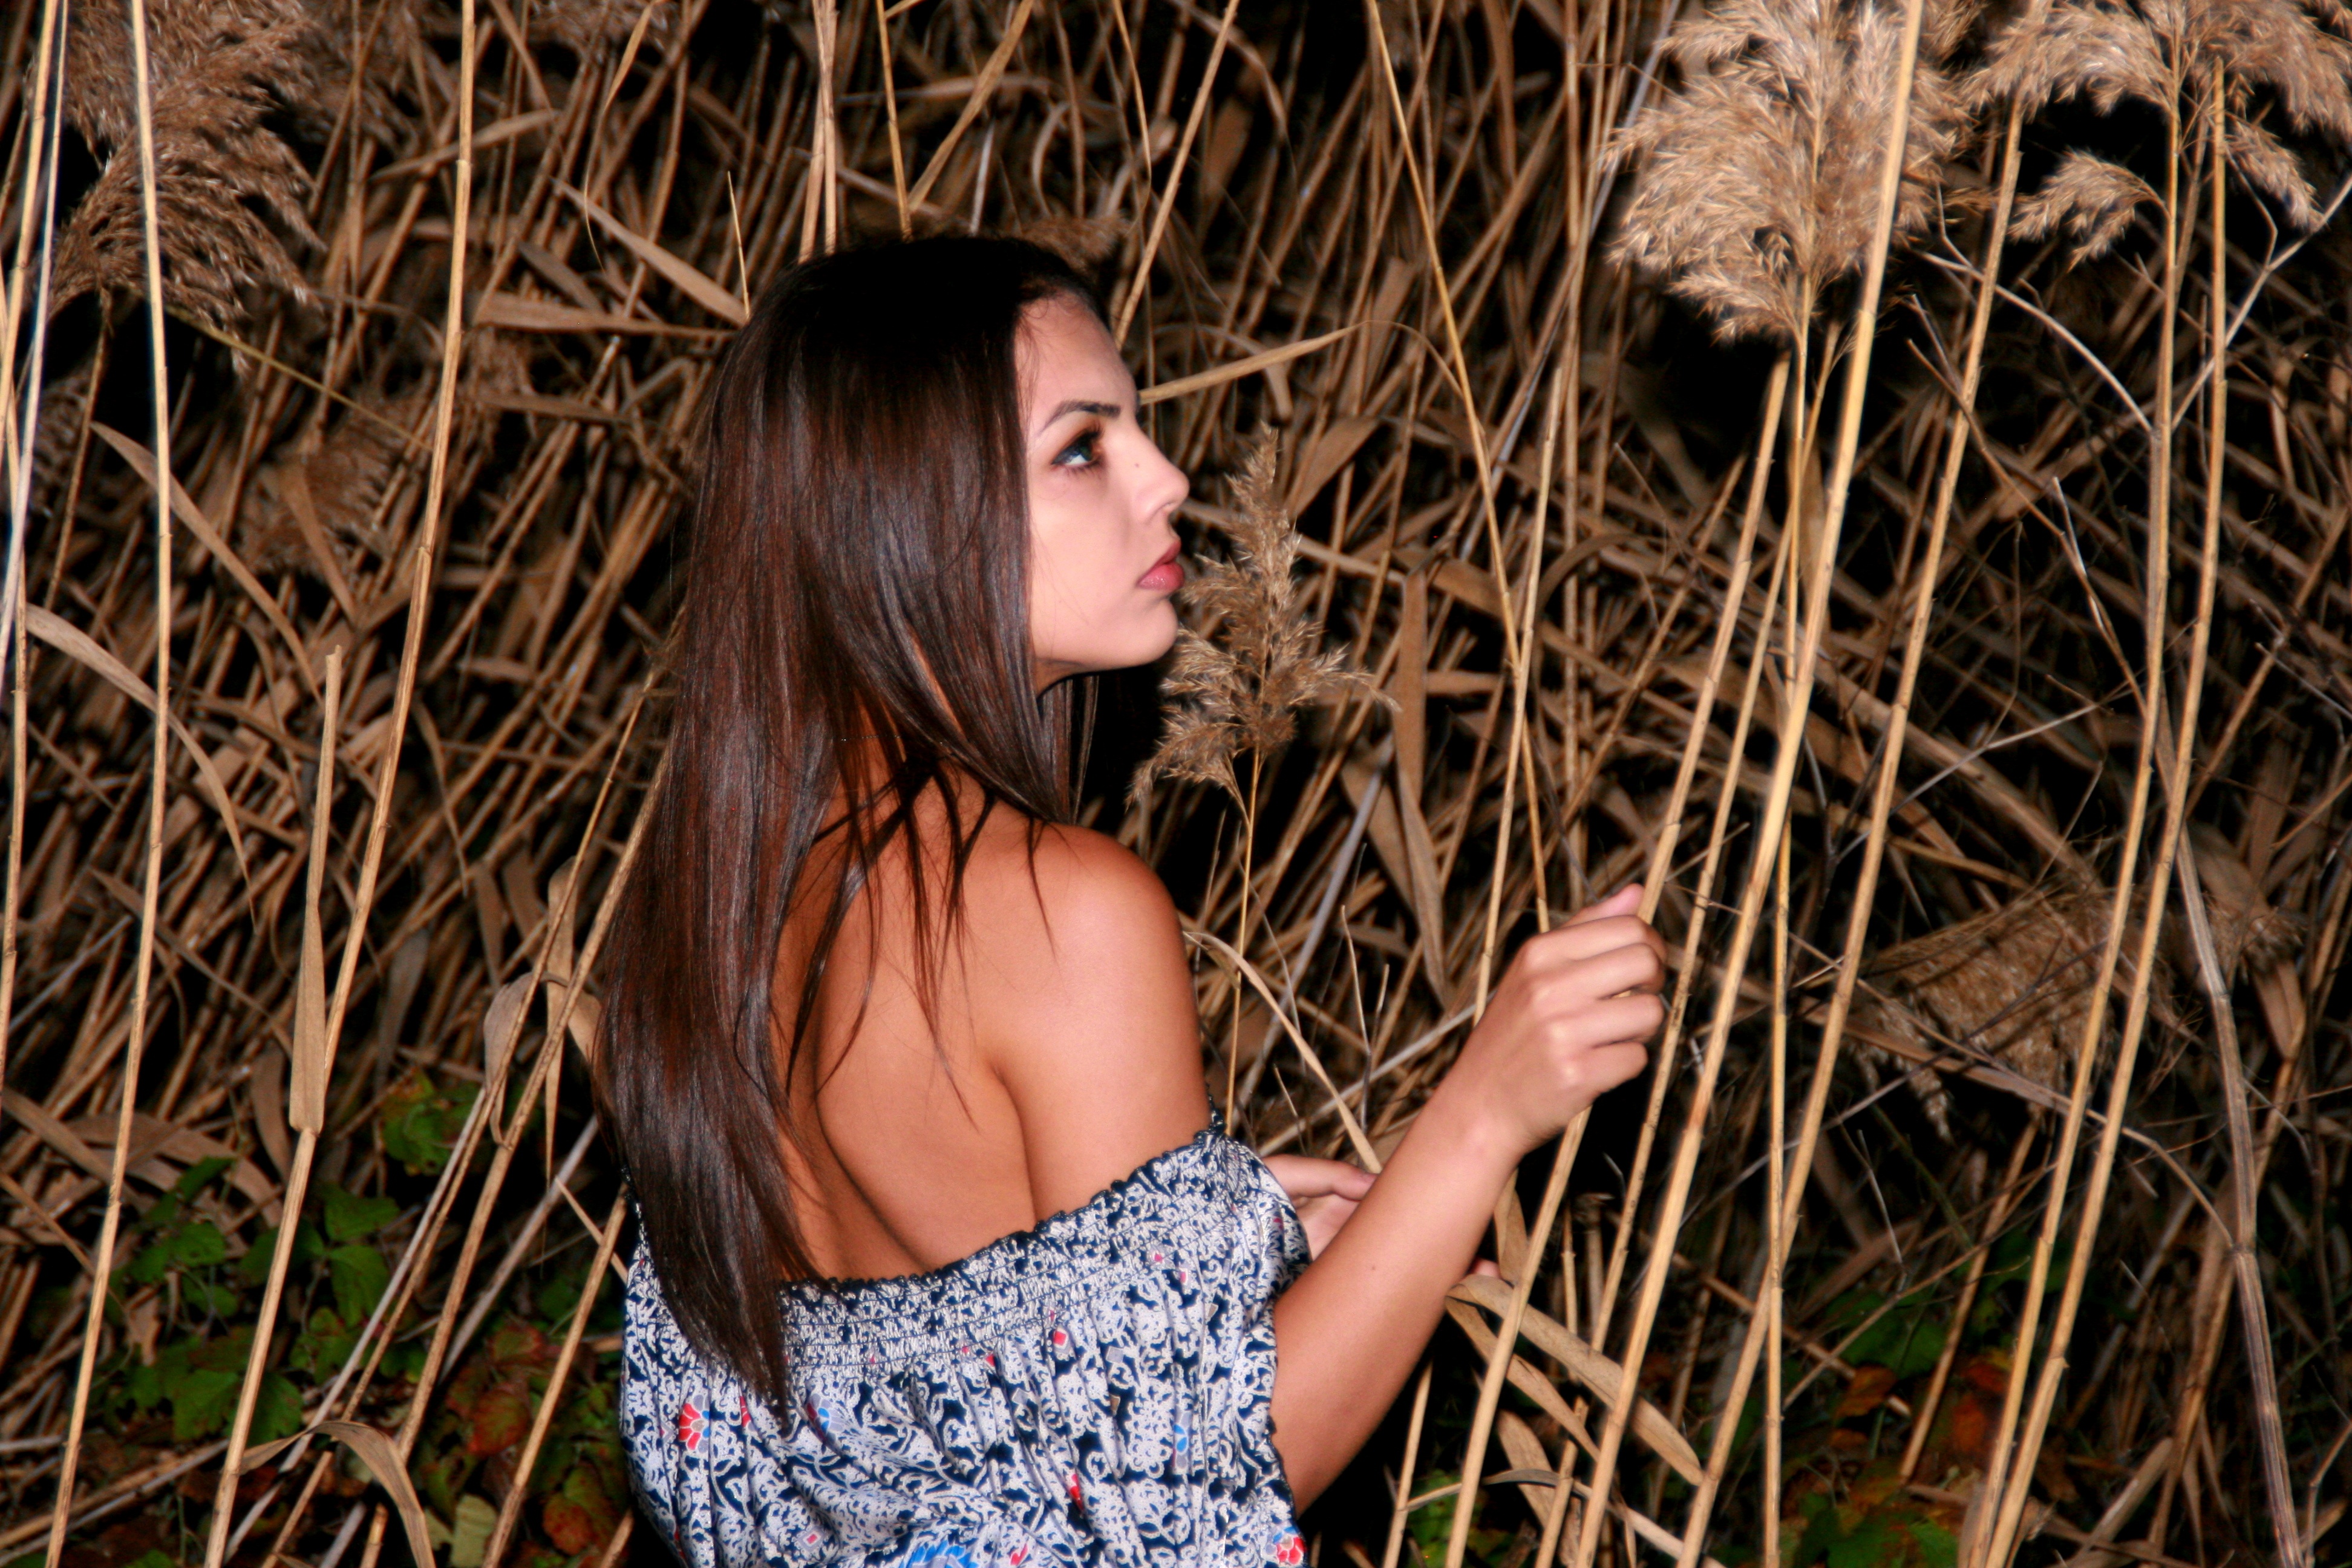
nature, forest, grass, person, people, girl, photography, sunlight, reed, wild, portrait, model, spring, autumn, child, season, eye, photograph, beauty, emotion, photo shoot, portrait photography